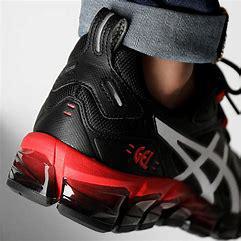
Brand: Asics
Model: 100